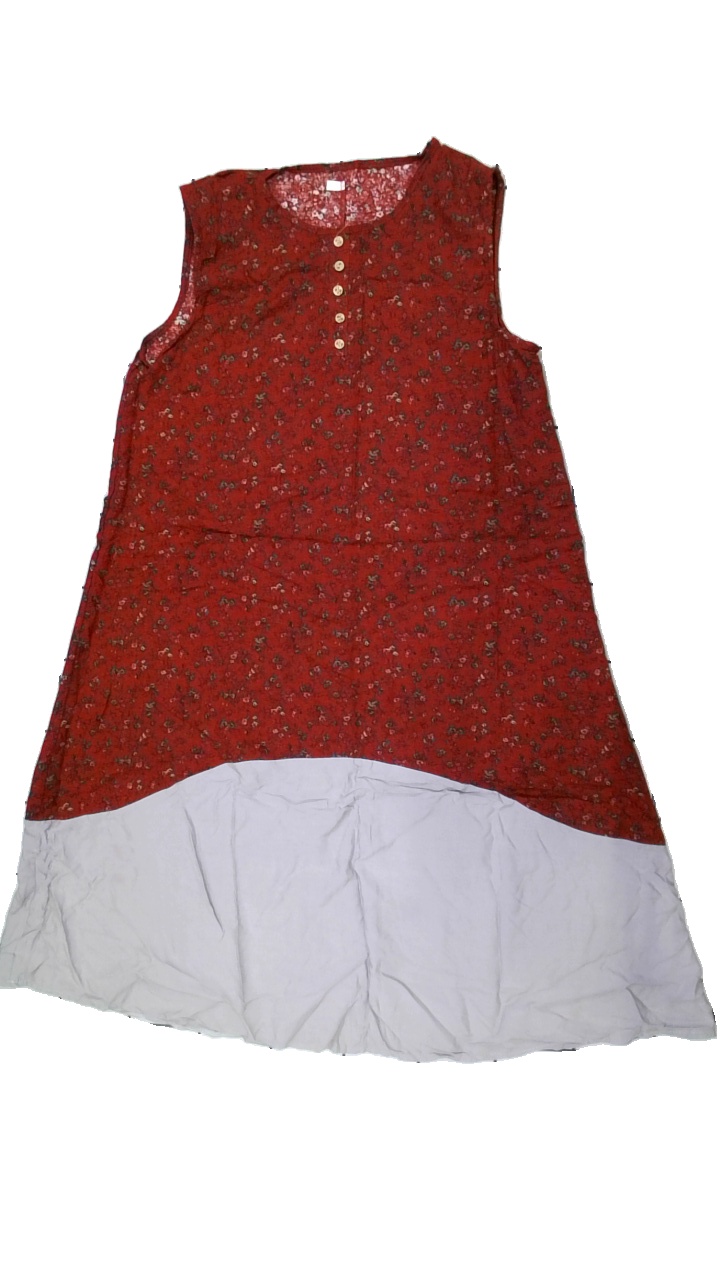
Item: Dress (Ladies)
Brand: Missing
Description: Red dress with multicolored floral pattern and a grey bottom part. Good condition.
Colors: Red, Blue, Green, Multicolor
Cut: Regular, C-collar
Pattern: Floral print
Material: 63% cott, 37% visc
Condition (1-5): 3
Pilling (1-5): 5
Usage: Reuse
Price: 100-150